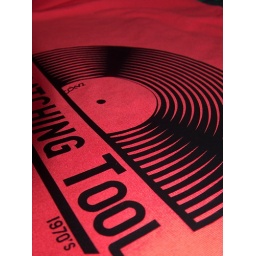
T-shirt &amp;quot;Skratching Tool&amp;quot; black / red by 216 wear available on wear.216.ch